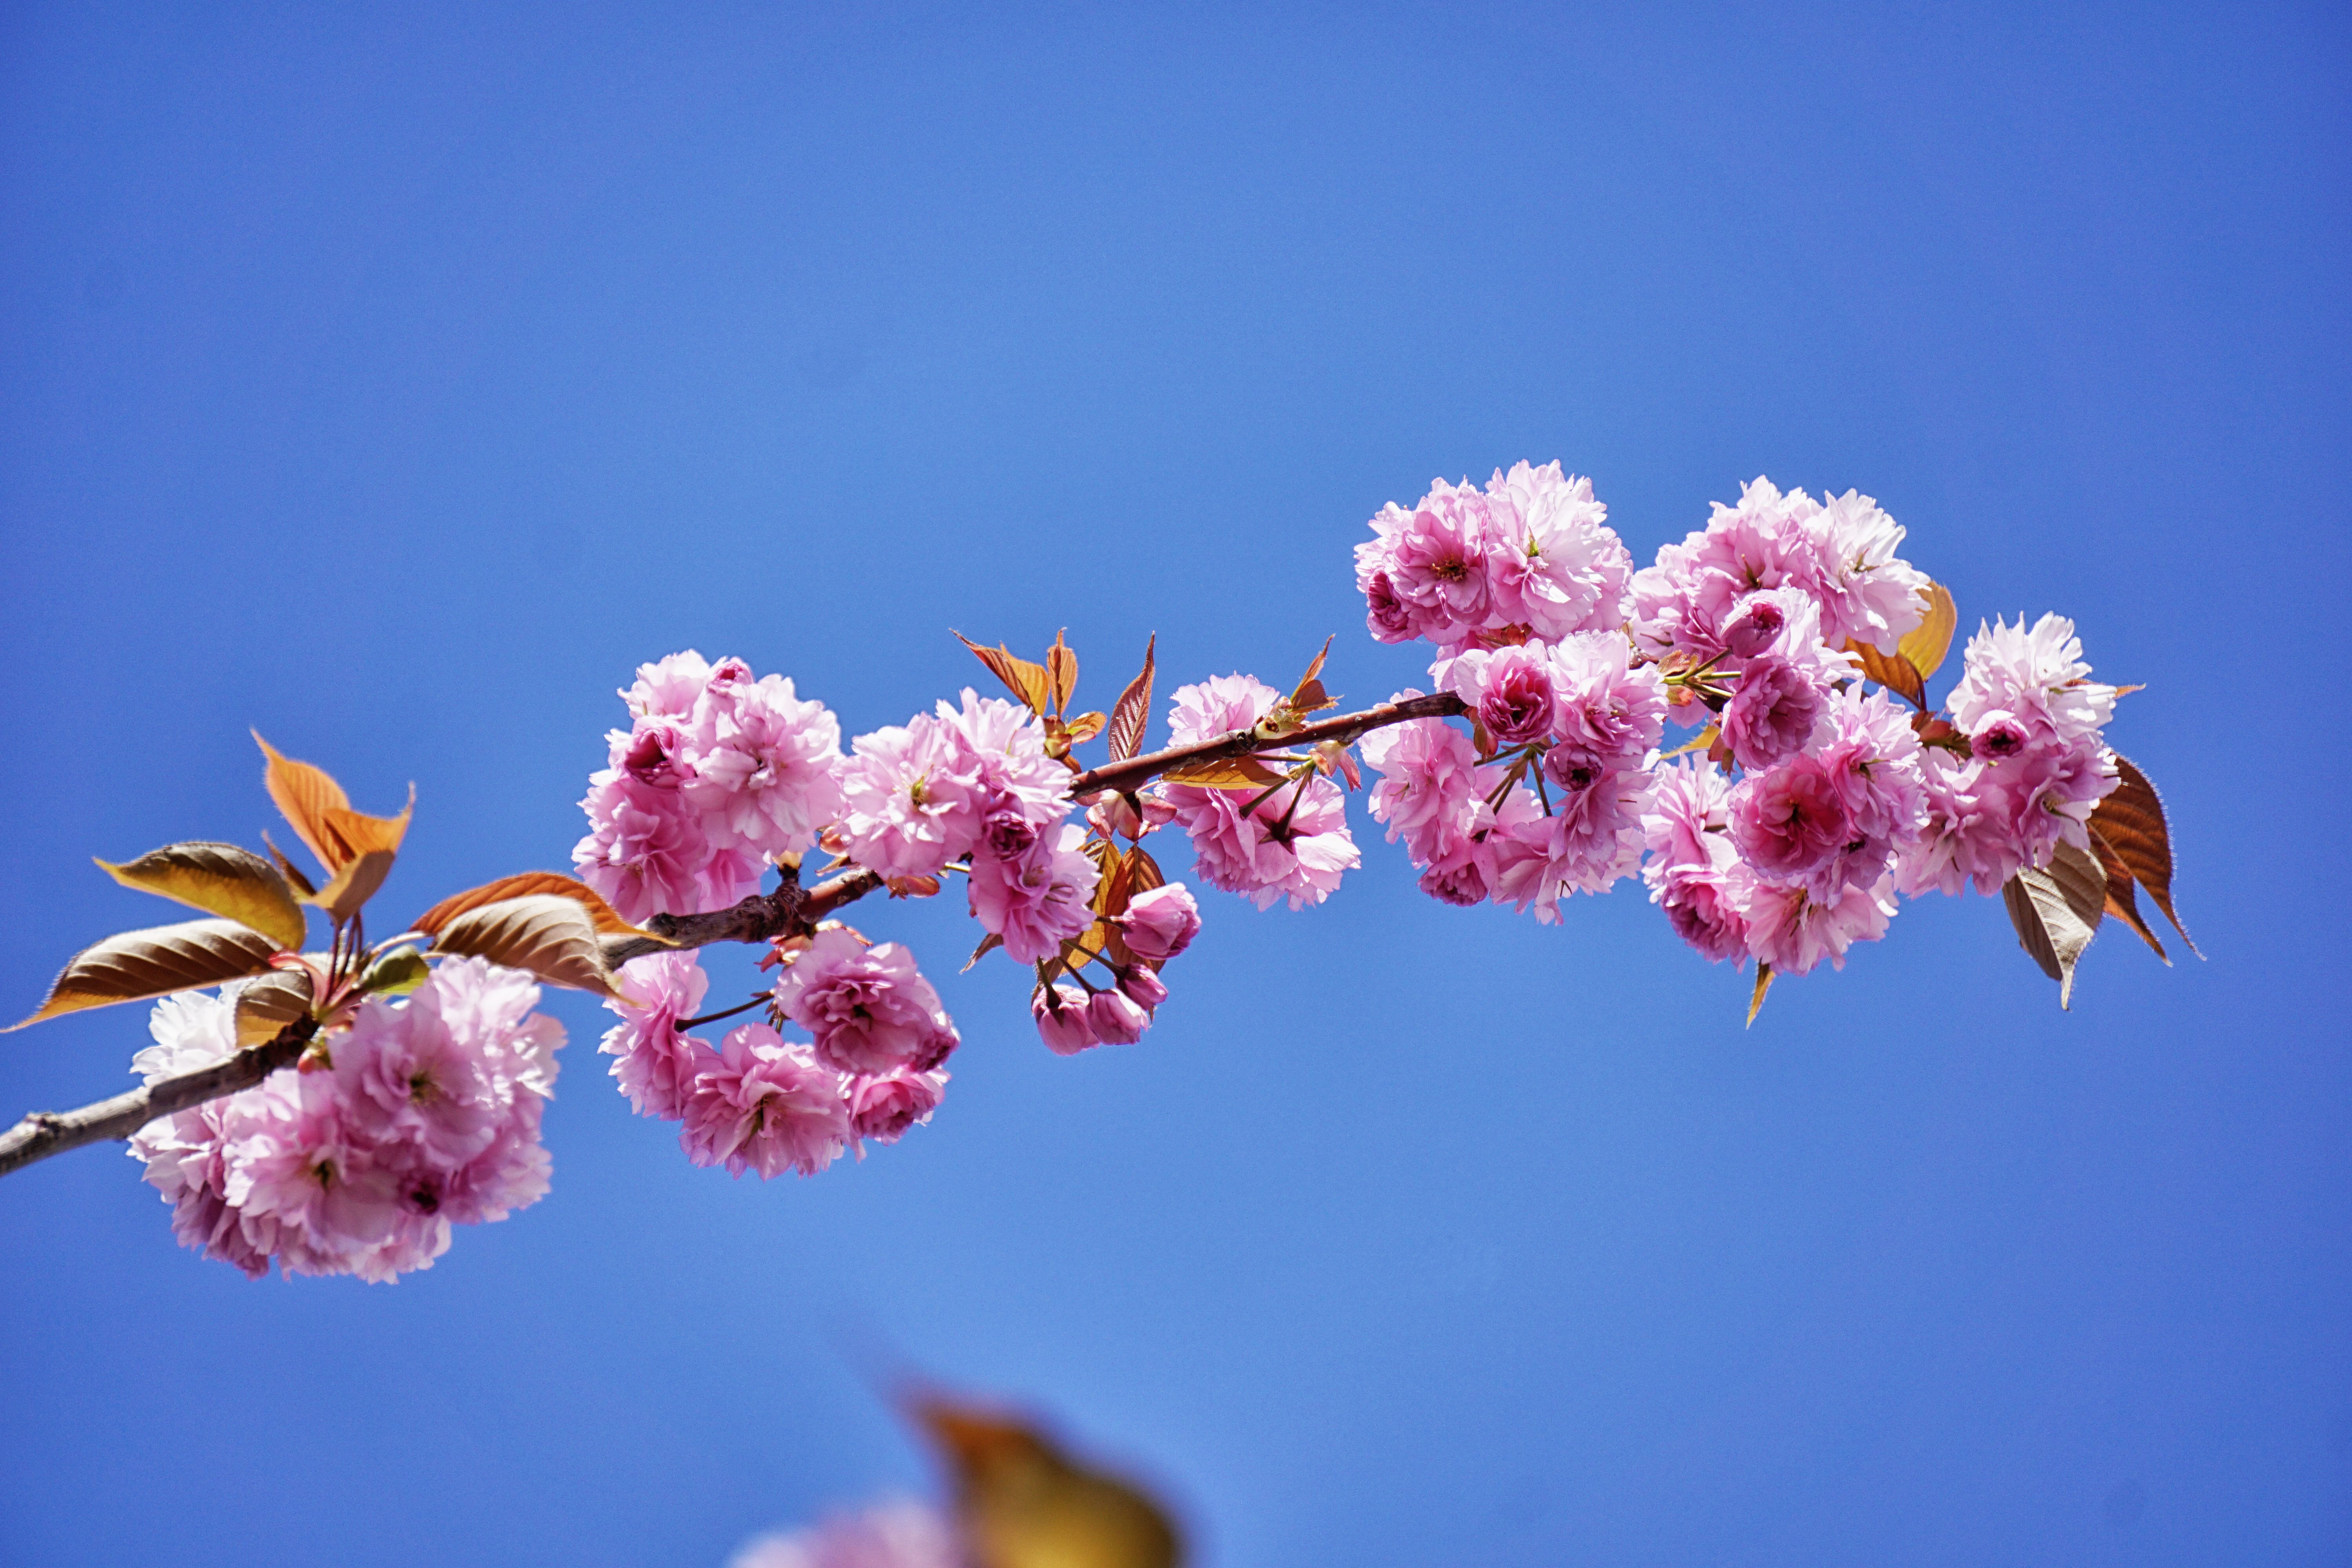
tree, nature, branch, blossom, plant, fruit, flower, petal, bloom, spring, produce, botany, pink, flora, cherry blossom, flowers, petals, blossoms, macro photography, flowering plant